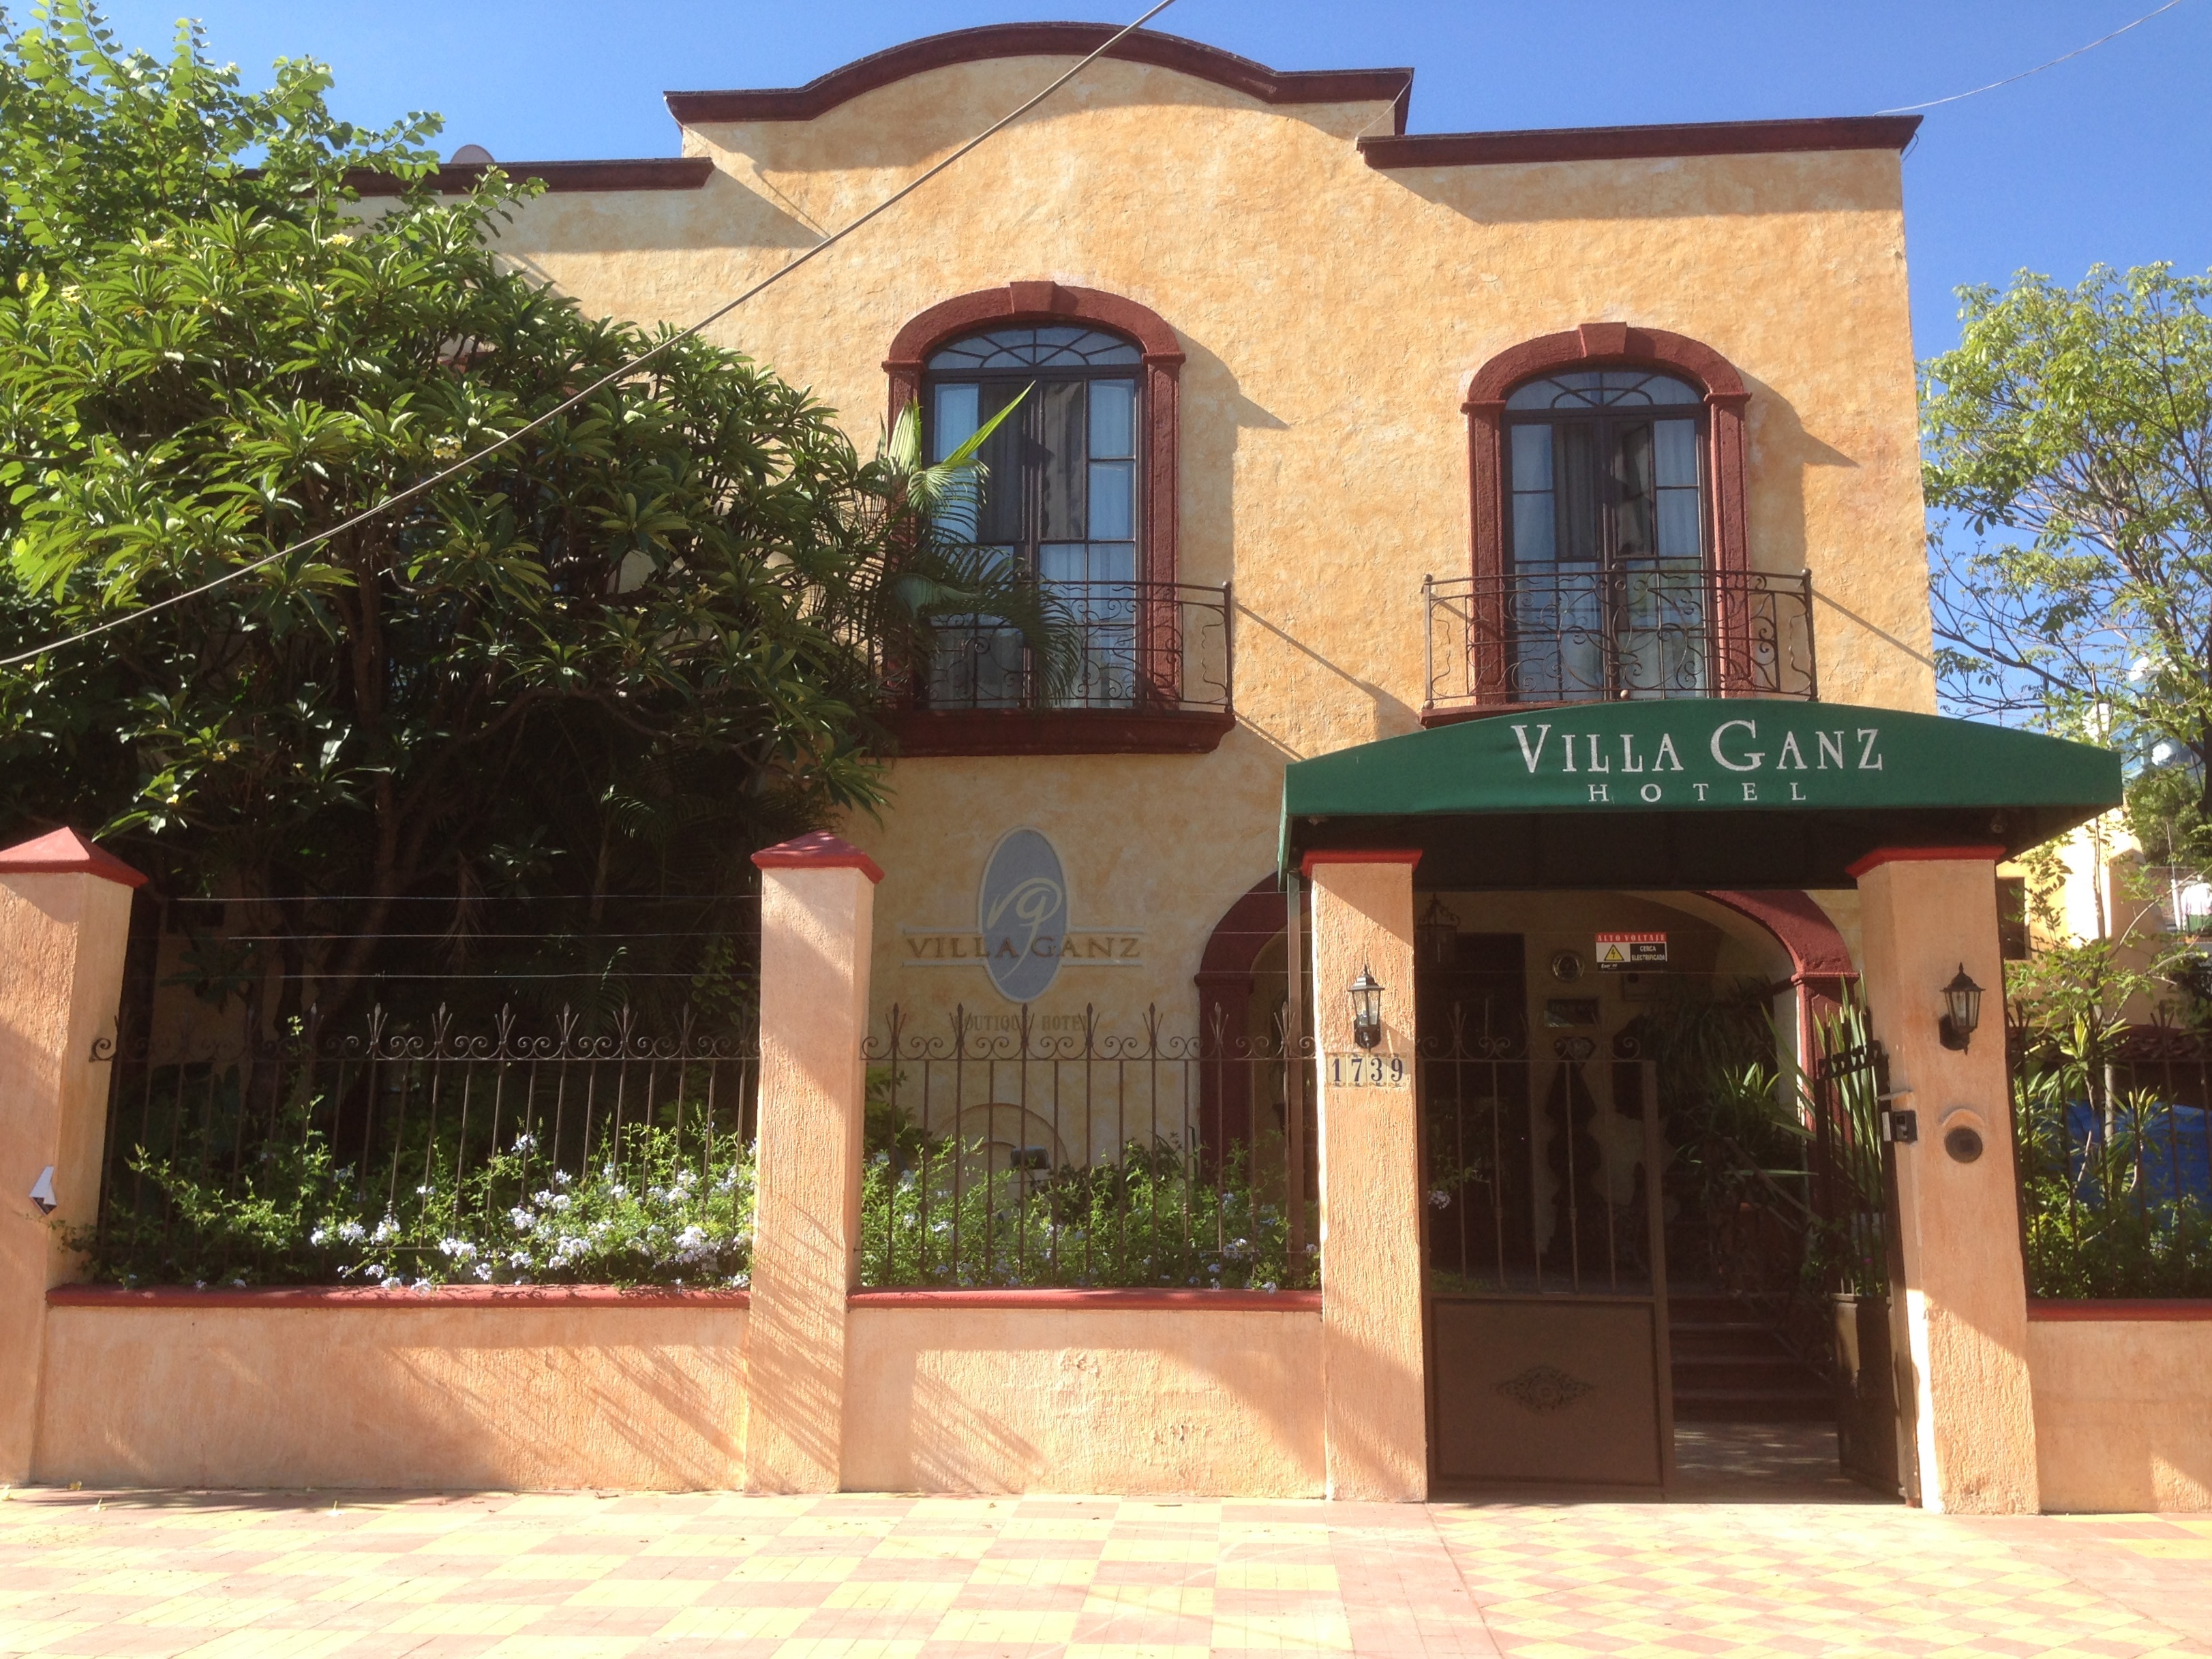
villa, house, home, cottage, facade, property, estate, hacienda, real estate, outdoor structure